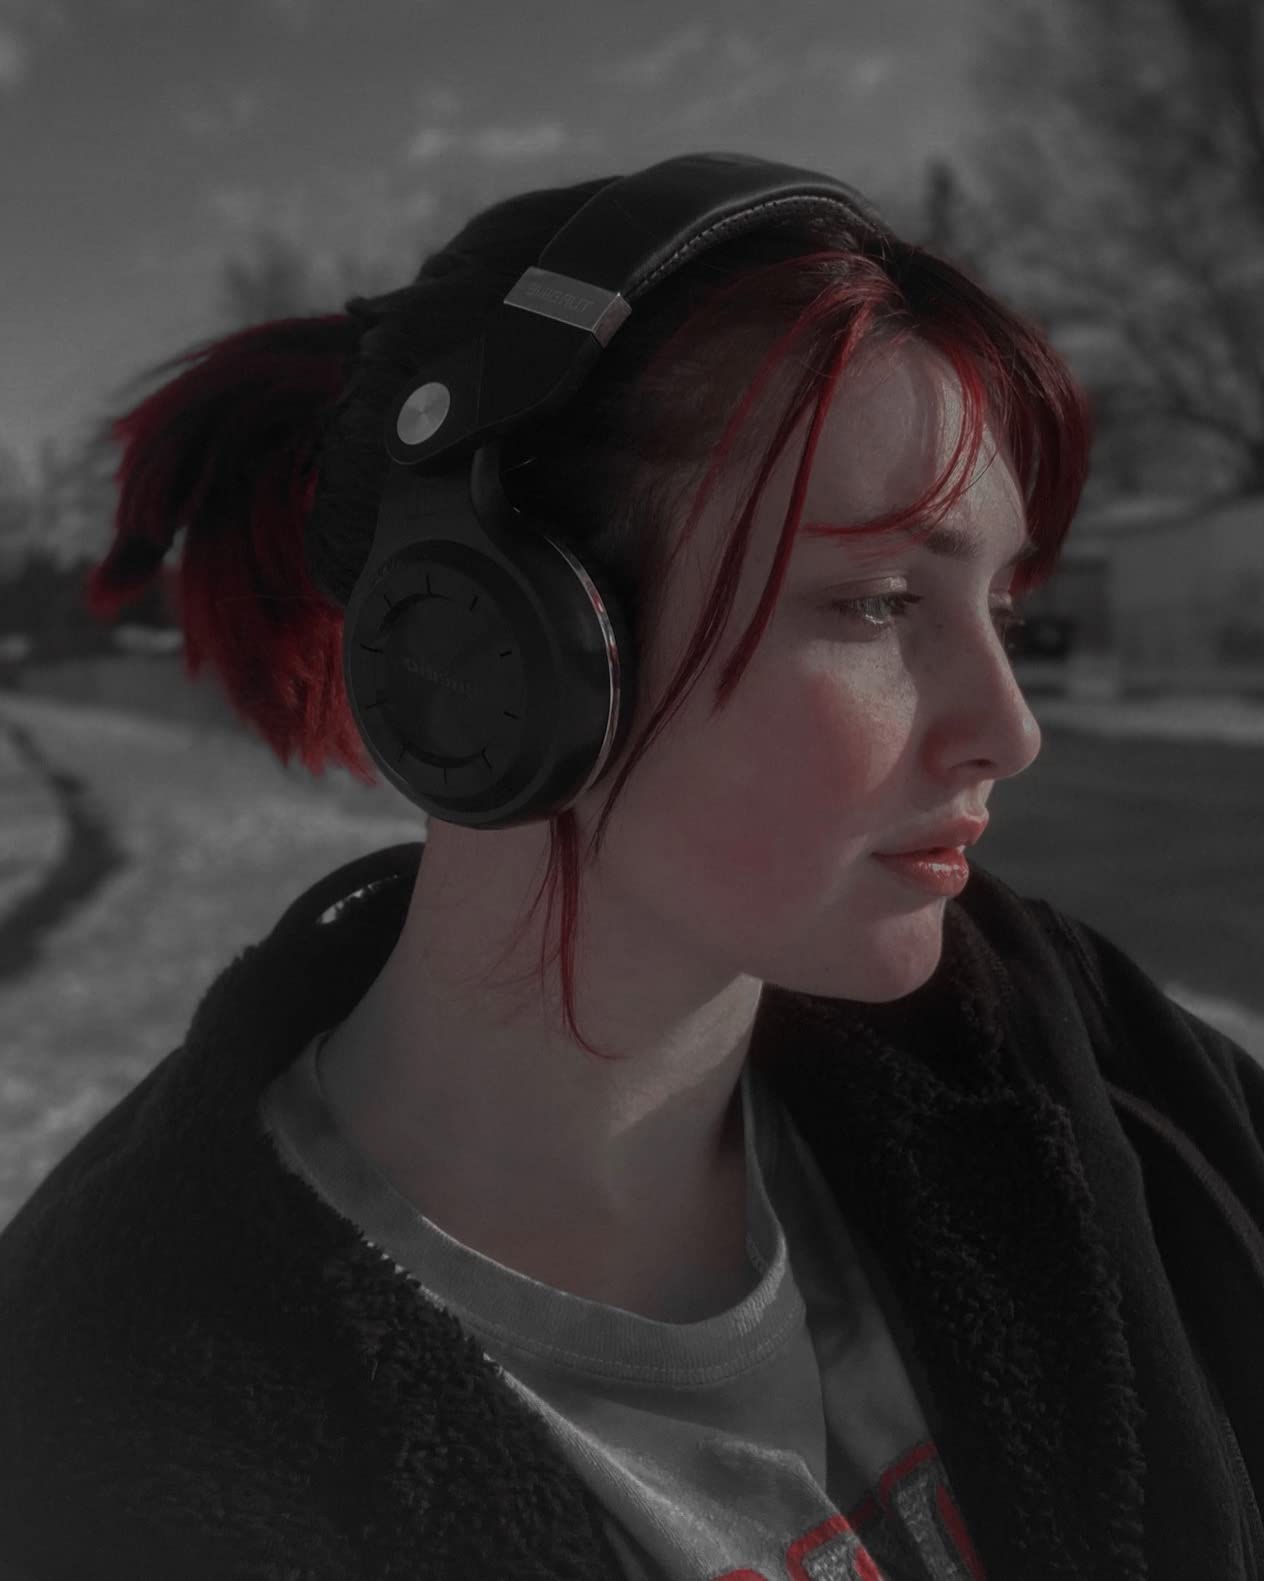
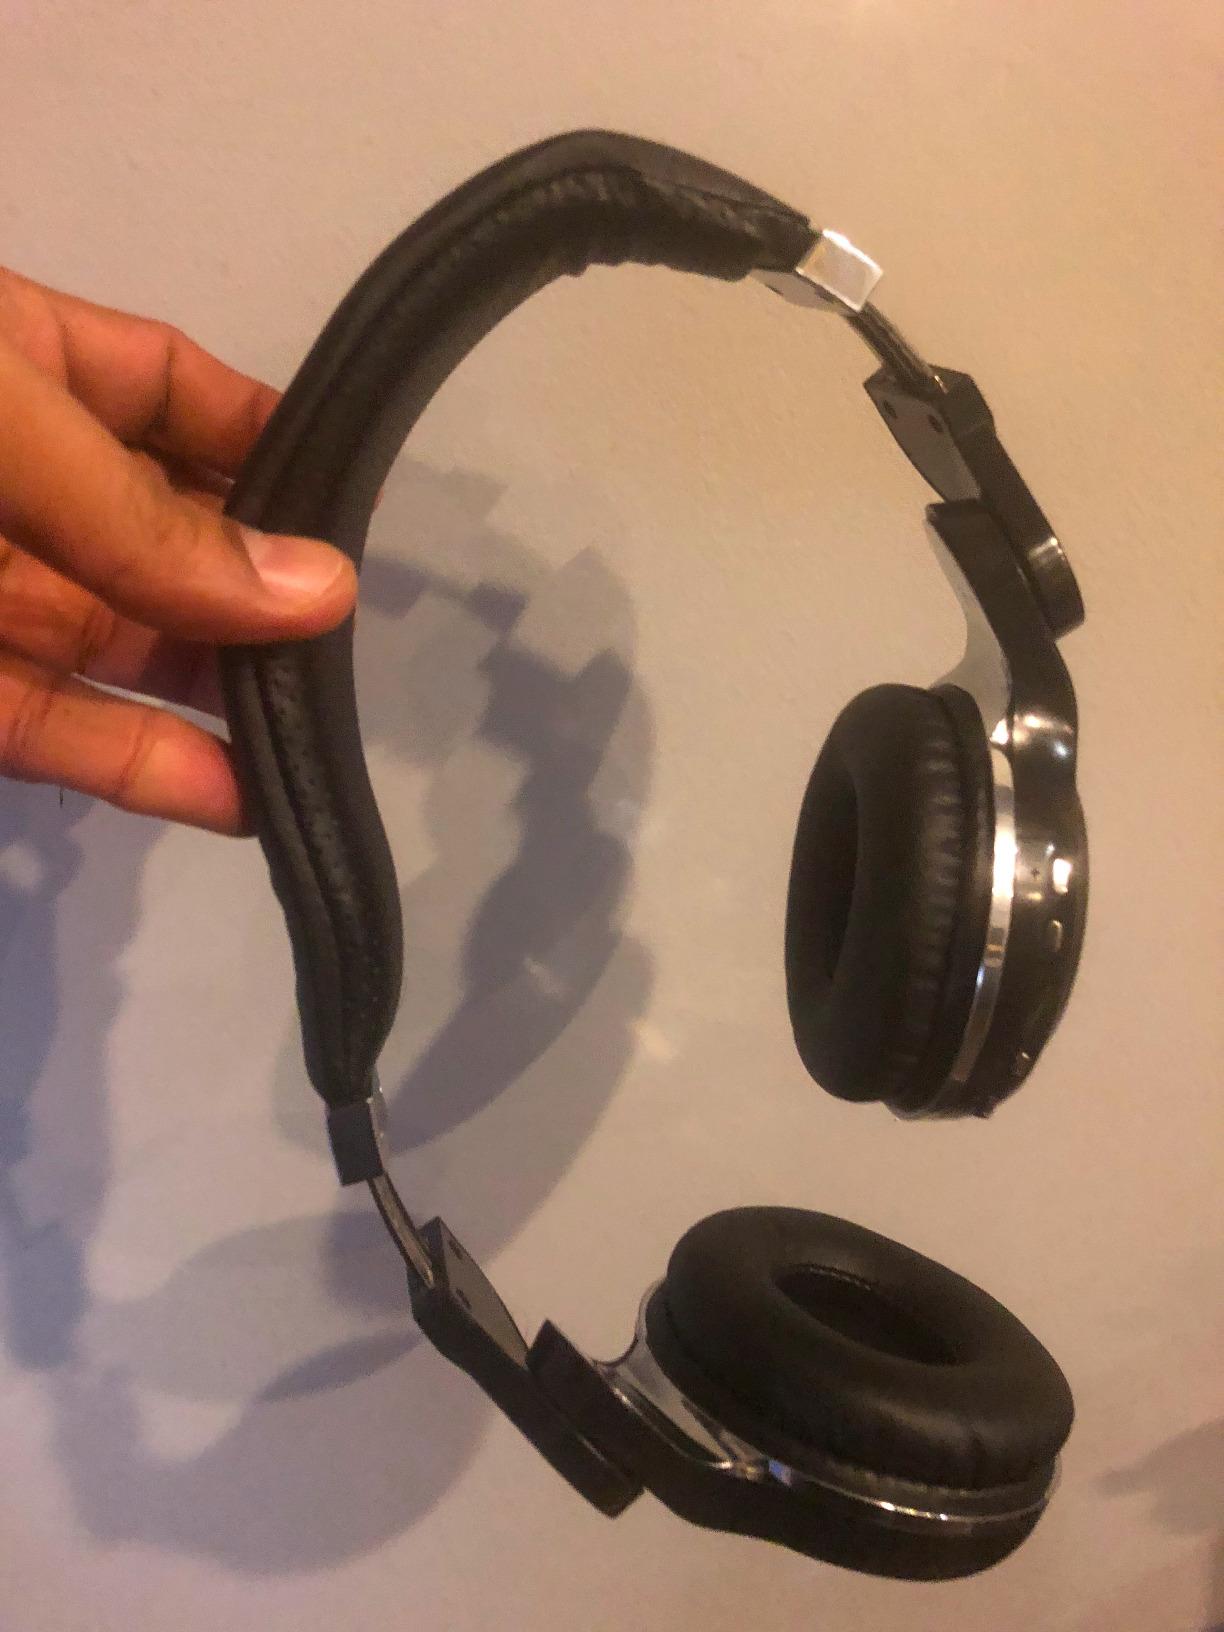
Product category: headphones
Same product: yes